St. John's Lutheran Church (Ellettsville, Indiana)

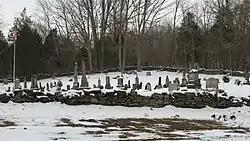
St. John's Lutheran Cemetery, January 2011

St. John's Lutheran Church, also known as the Old Dutch Church, was a historic Lutheran church located near Ellettsville, Monroe County, Indiana. It was a one-story, log building sheathed in yellow poplar siding. It has been demolished.